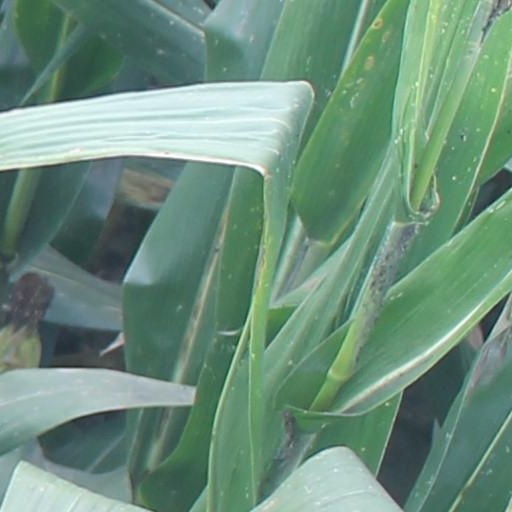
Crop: maize; corn